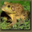
Label: frog